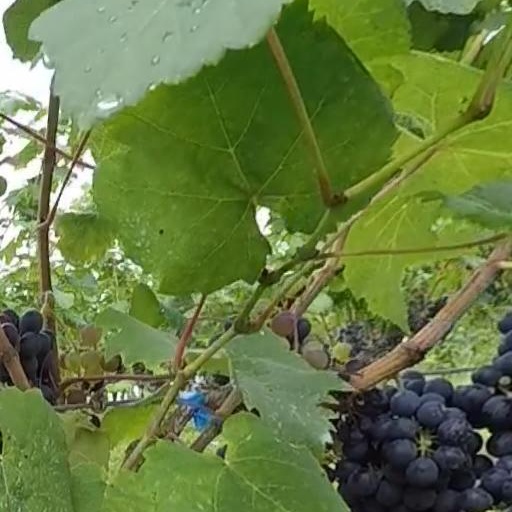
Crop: grape